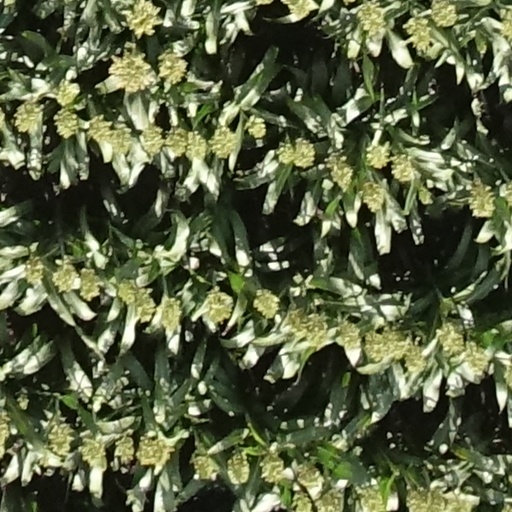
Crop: sorghum